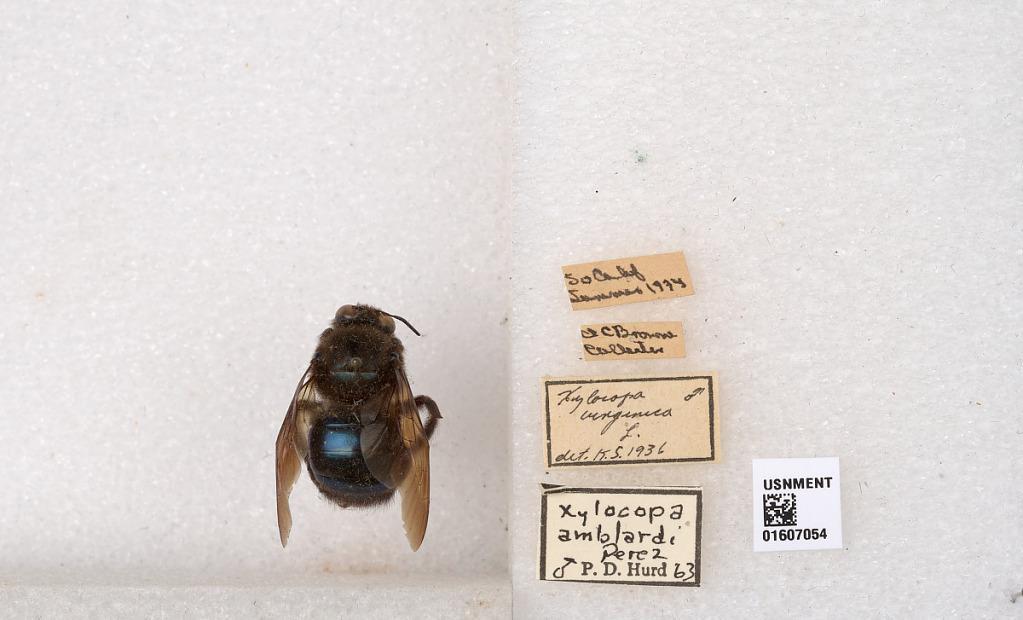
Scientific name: Xylocopa (Xylocopoides) californica californica Cresson
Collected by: Browne
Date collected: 1934-6-1
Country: United States
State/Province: California
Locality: So Calif
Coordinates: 34.169, -117.785